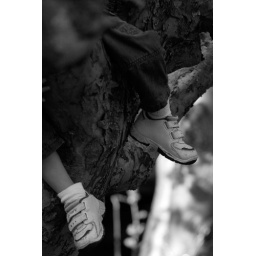
A friend's kid was climbing the apple tree in the in-law's back yard....